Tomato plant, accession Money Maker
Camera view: horizontal (90 deg, fisheye); turntable rotation: 180 degrees
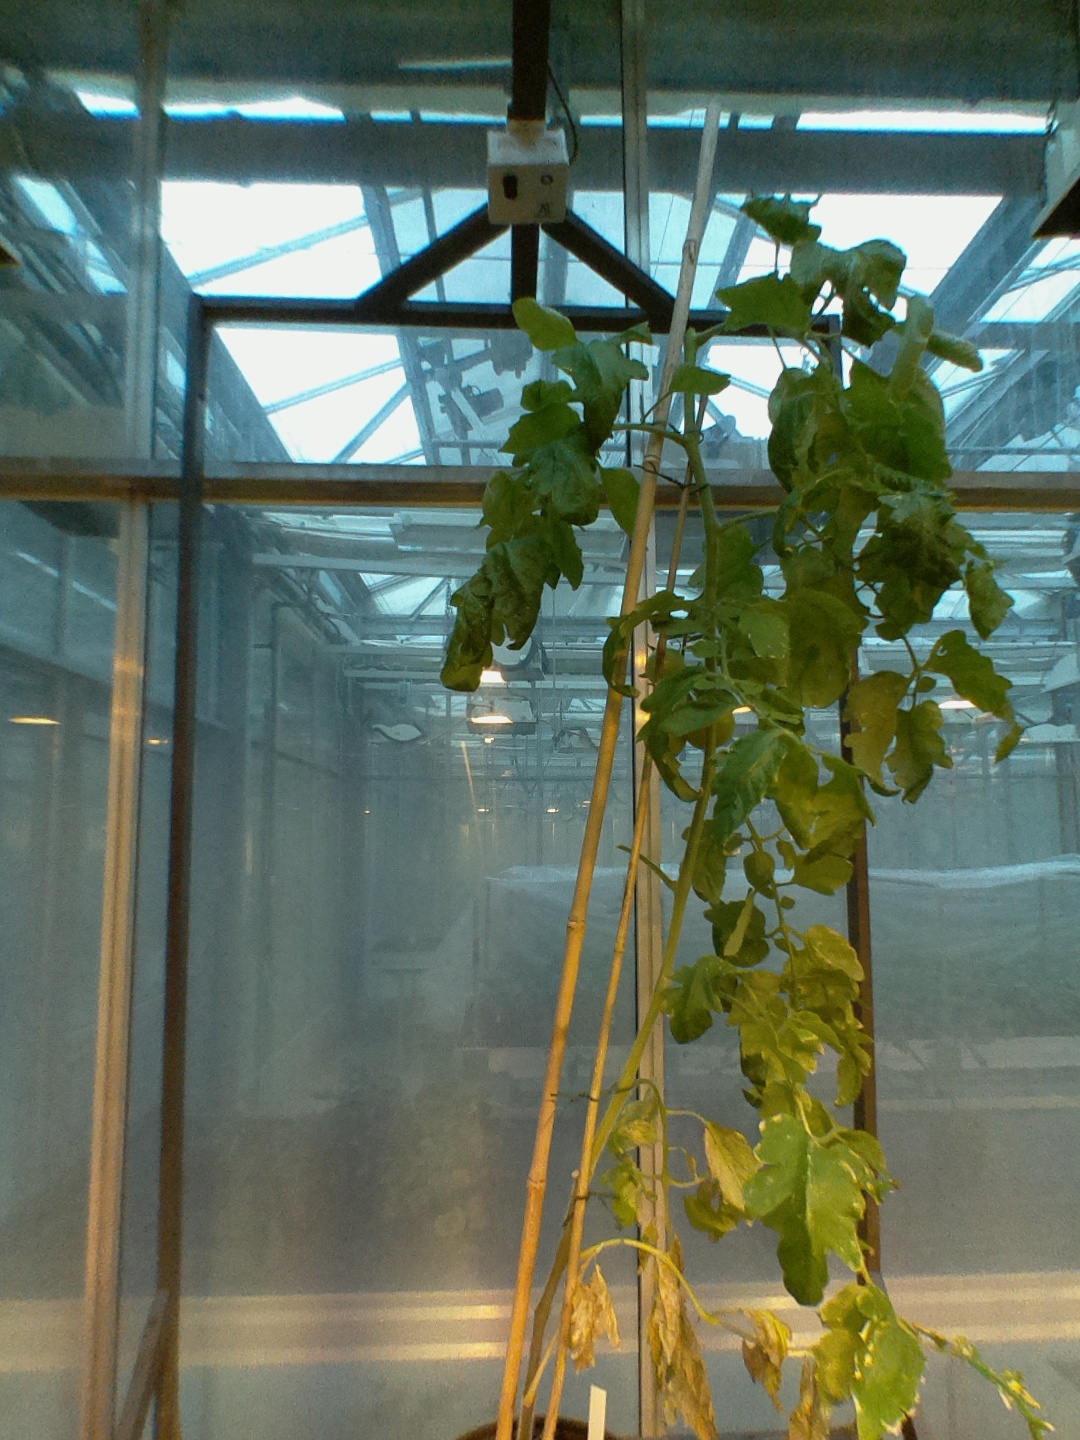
BBCH growth stage 77: 70%-80% of final fruit size